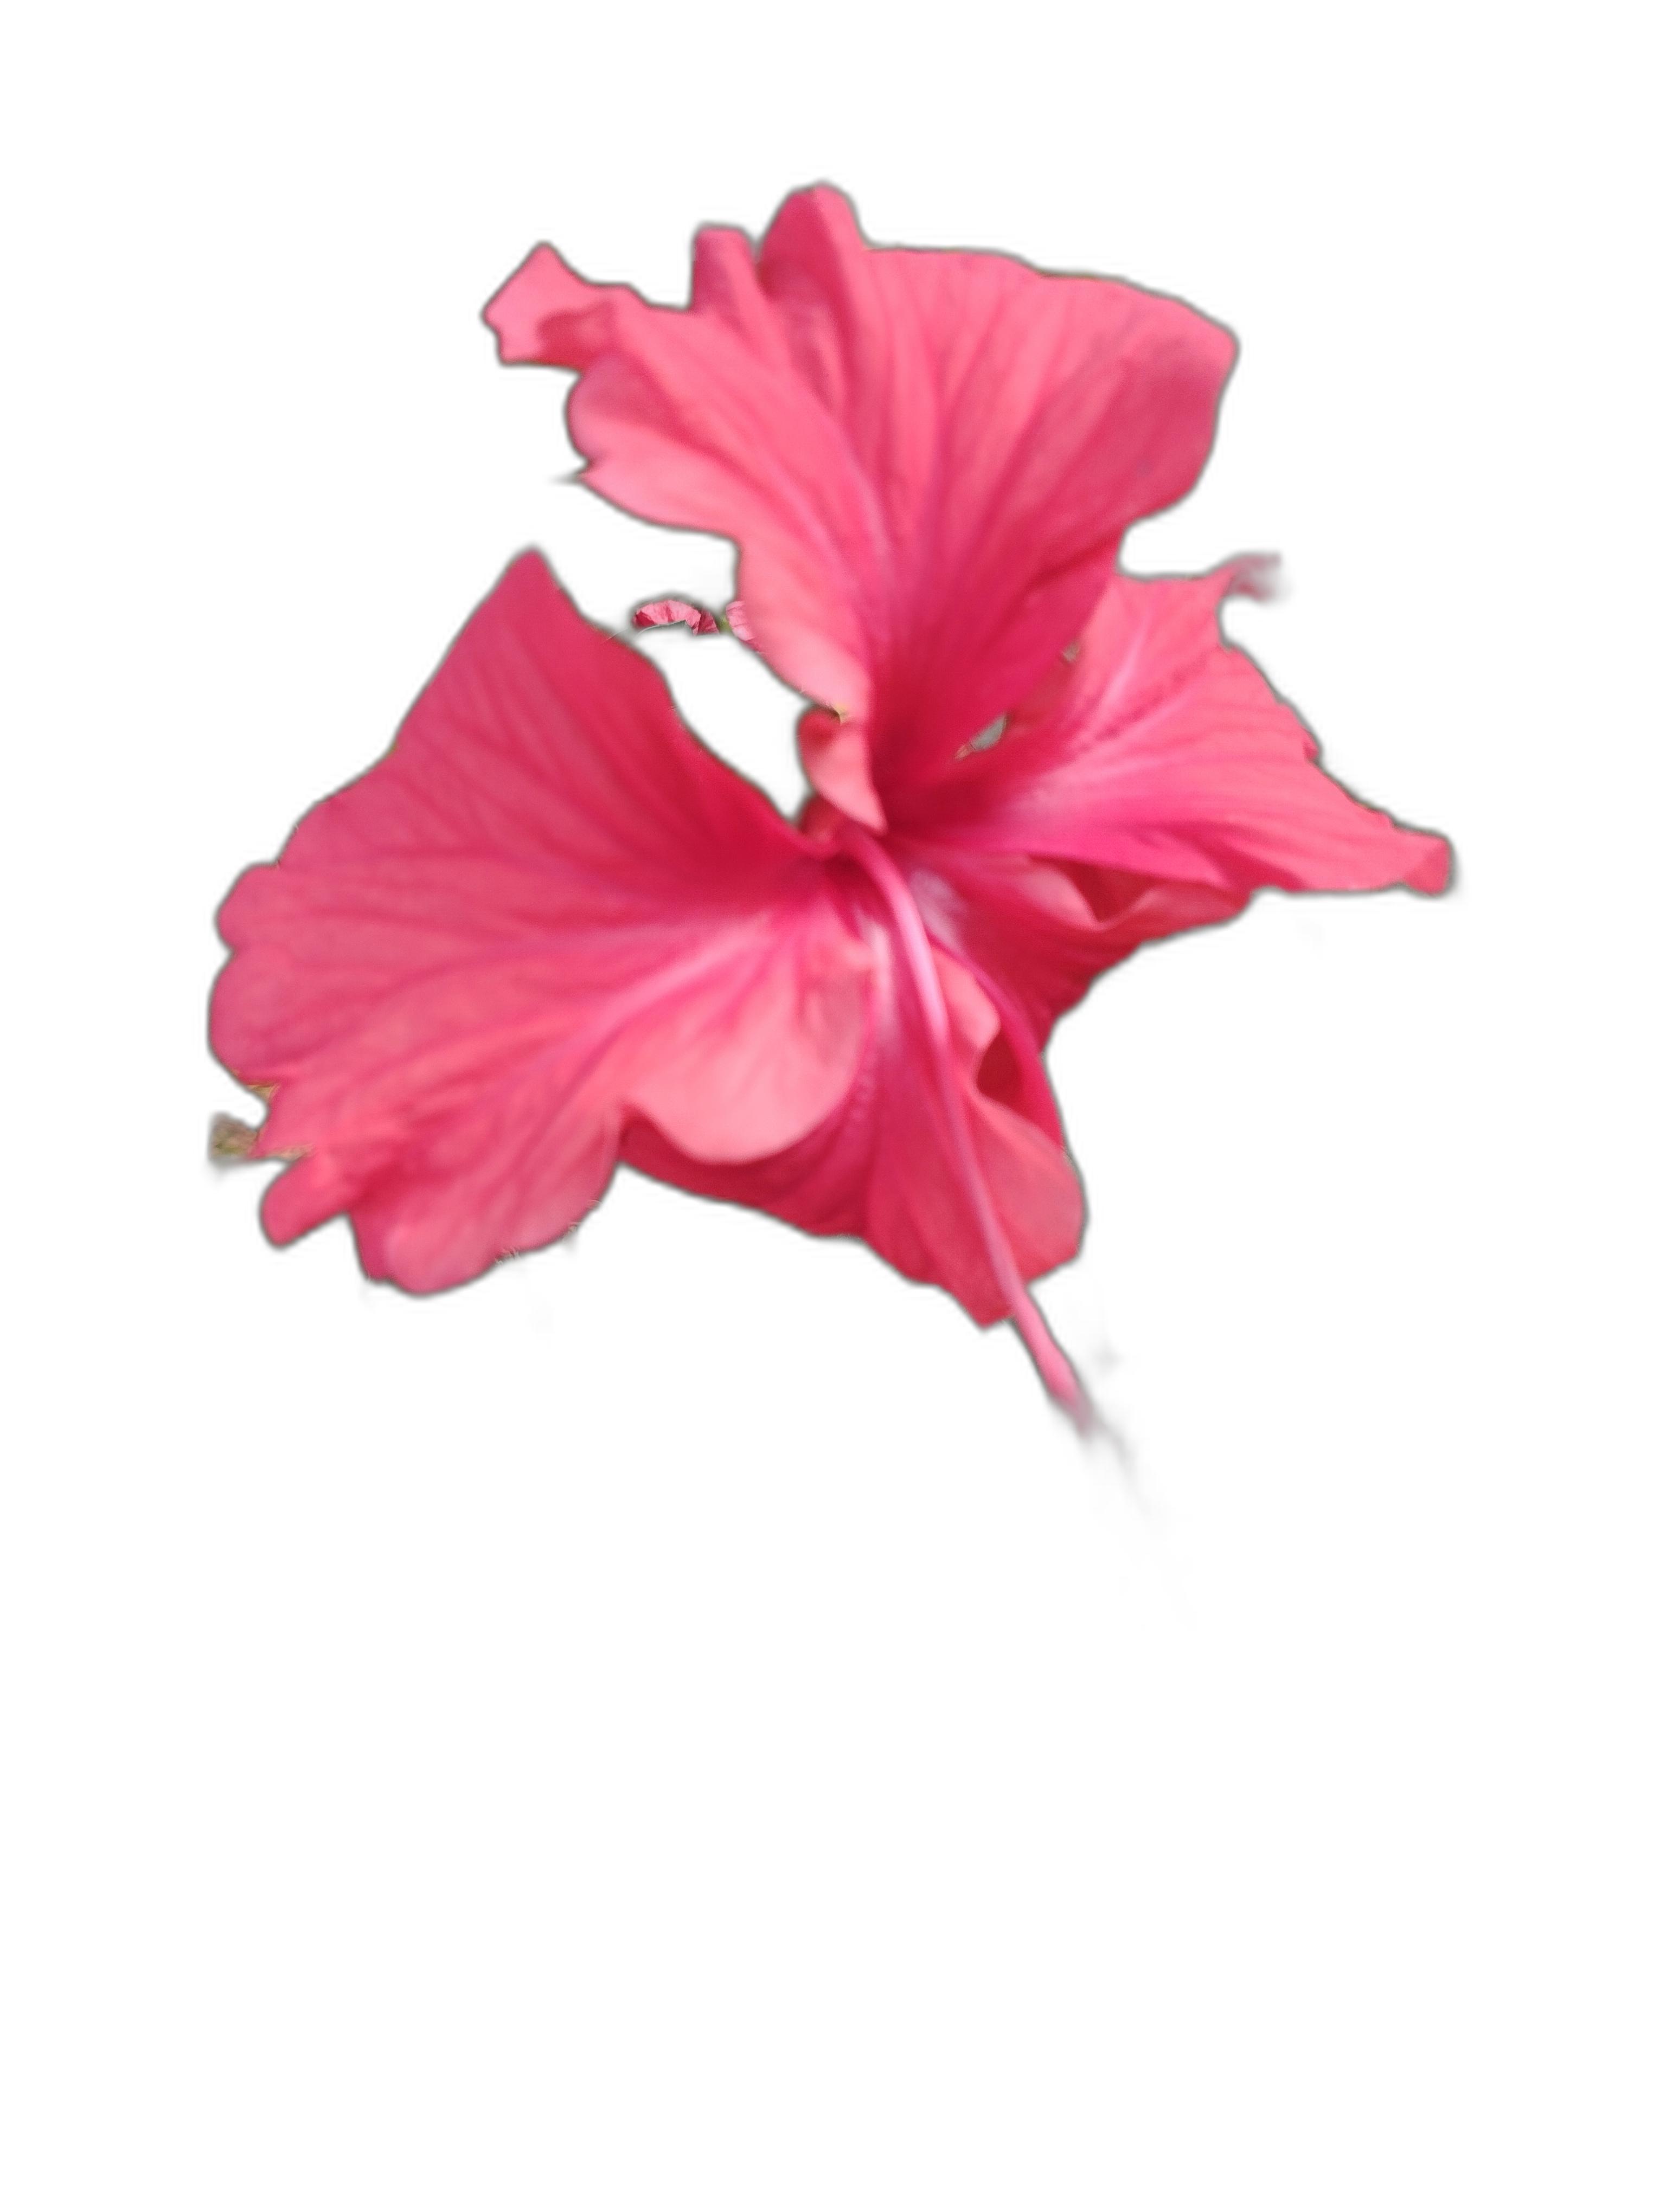
Label: Hibiscus